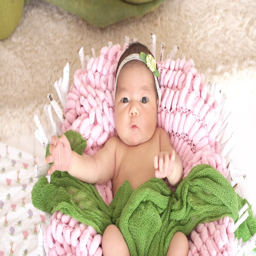
little newborn baby girl in the studio